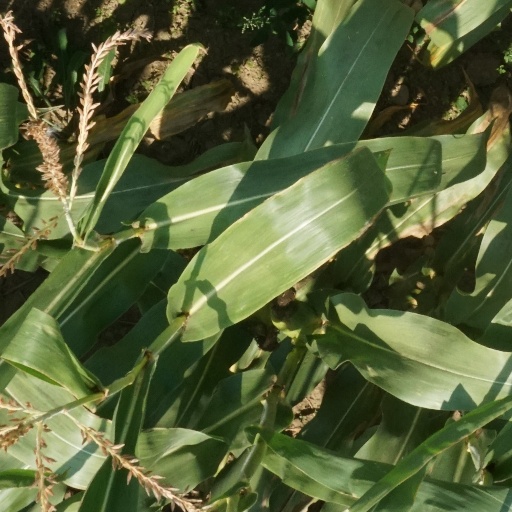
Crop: maize; corn